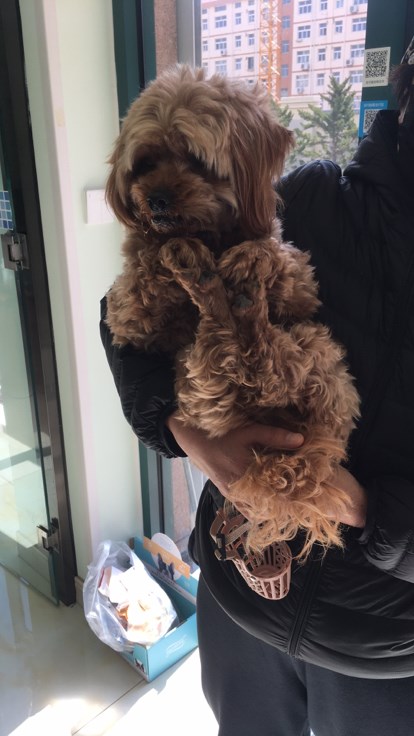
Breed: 7449-n000128-teddy